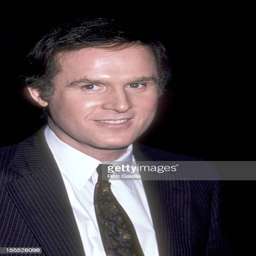
actor attends the taping of show